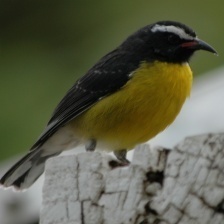
Species: BANANAQUIT
Scientific name: COEREBA FLAVEOLA